Vale do Sinos Technology Park, VALETEC Park

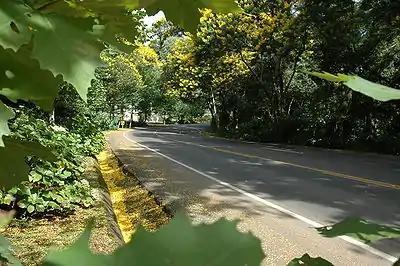
Rota da Inovação

The Innovation Route represents the VALETEC Park's main axis. It is located along the path of highways RS-239 and BR-116. After the Campo Bom segment was established, the city's master plan has, since the 1960s, been preserving a minimum of 350 meters on each side of highway RS-239 exclusively for business use.